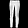
Label: Trouser